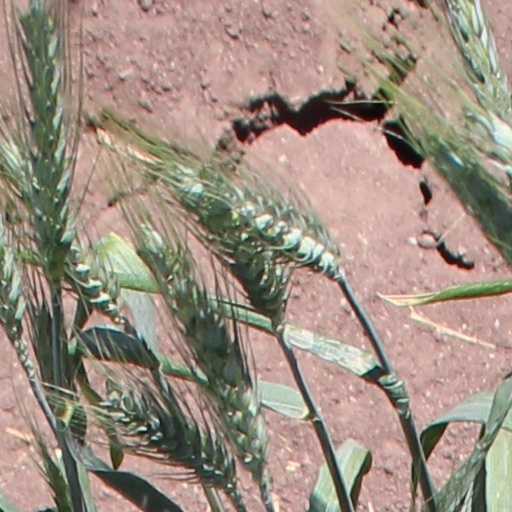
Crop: wheat